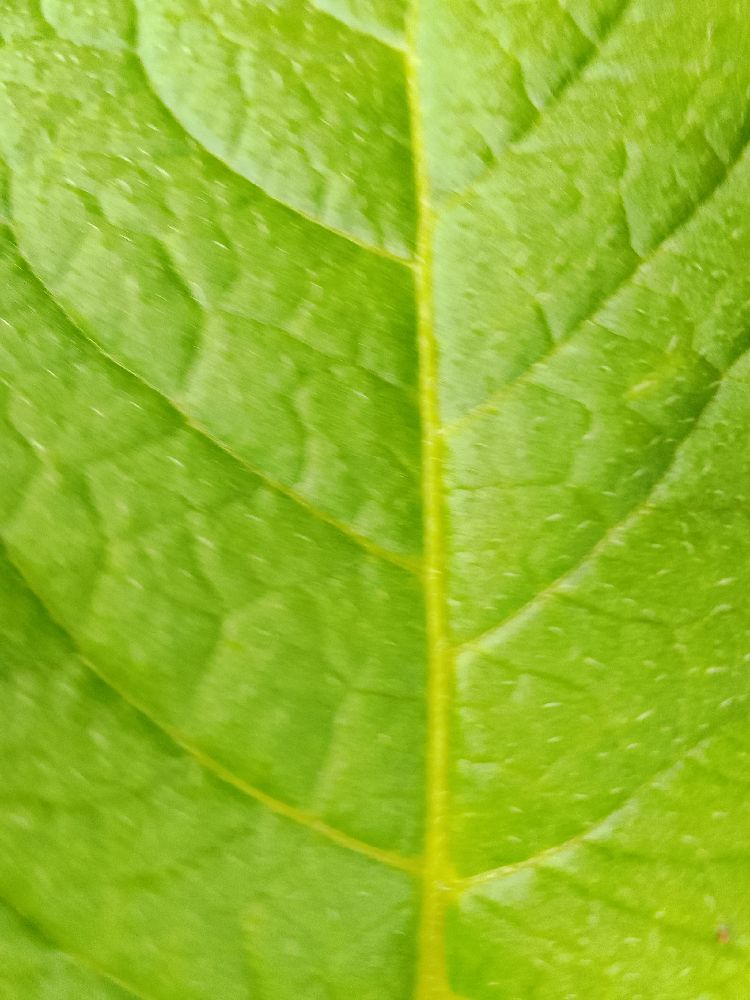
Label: Healthy